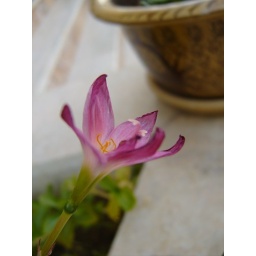
the cute lil flower in our garden..